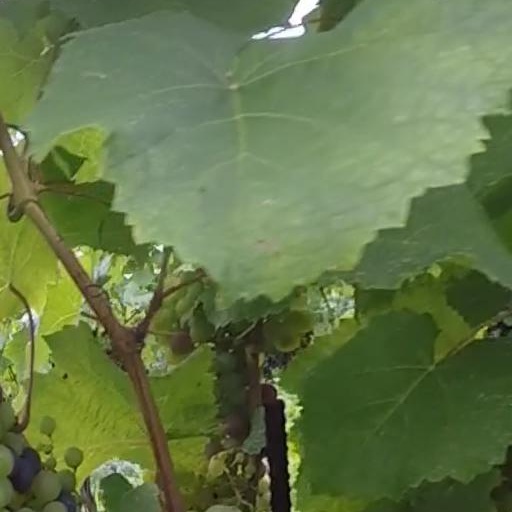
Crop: grape